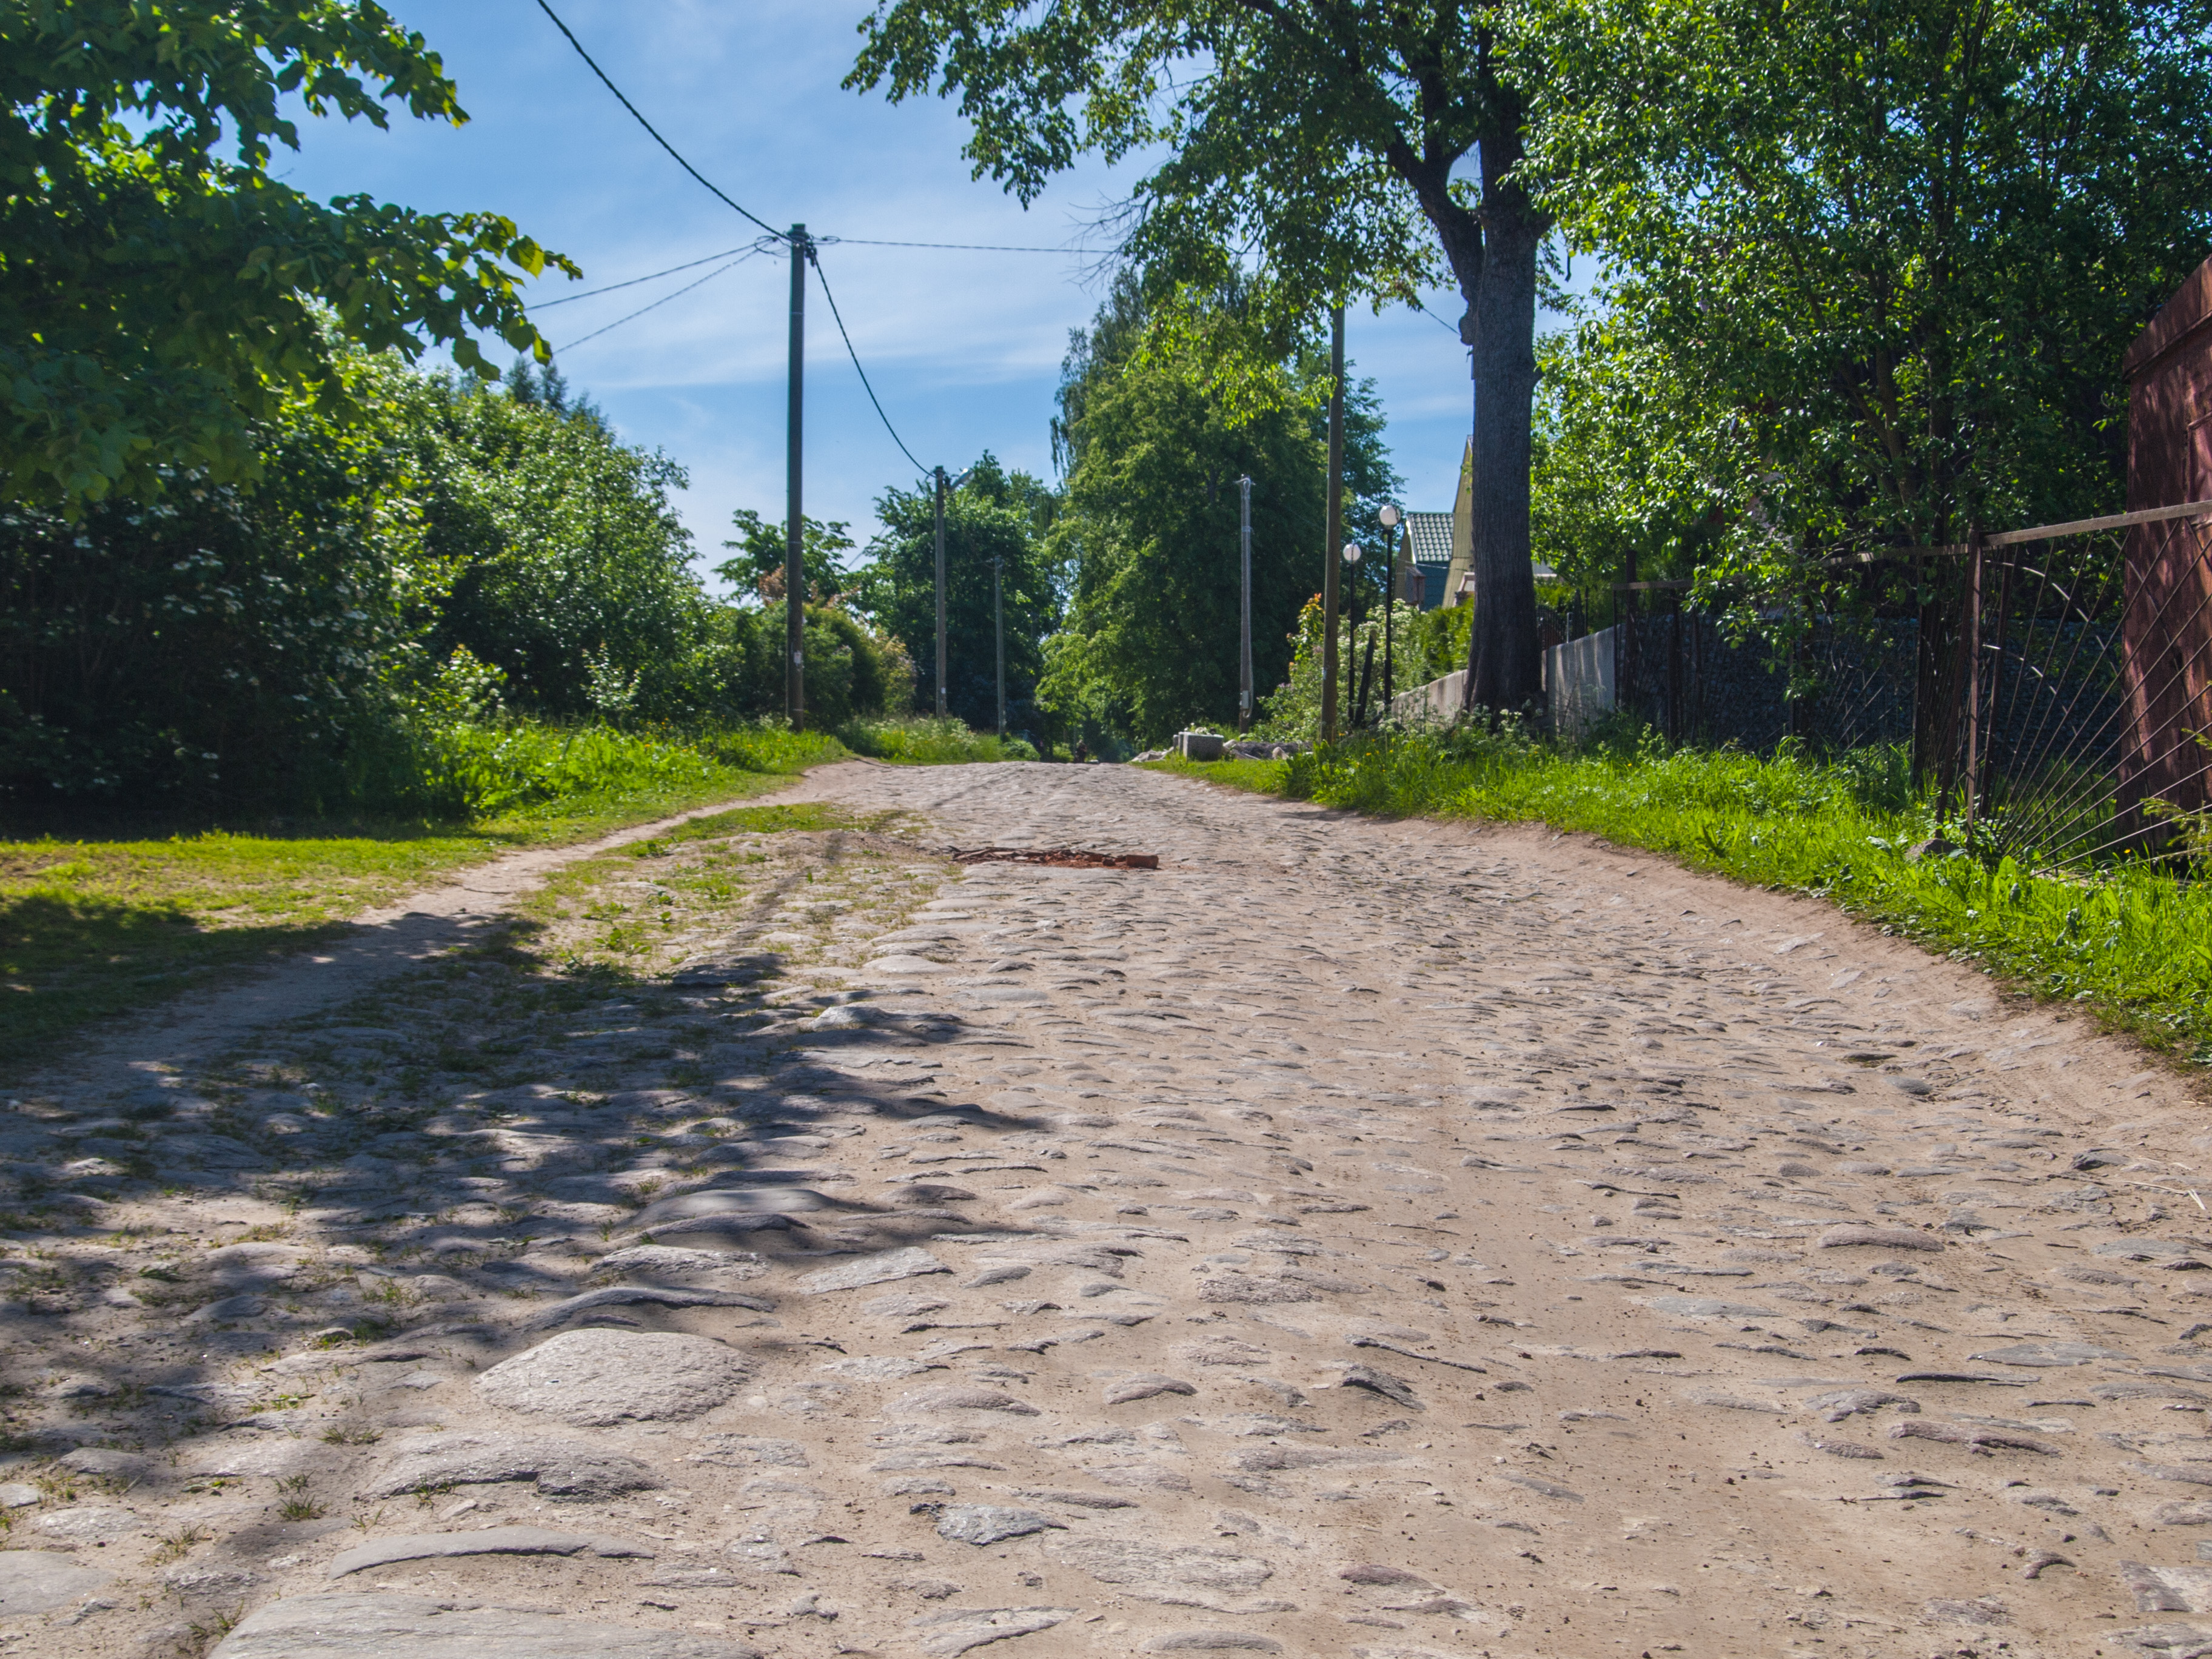
road, dirt road, asphalt, road surface, thoroughfare, tree, lane, infrastructure, trail, grass, path, land lot, street, rural area, cobblestone, soil, landscape, plant, driveway, nonbuilding structure, house